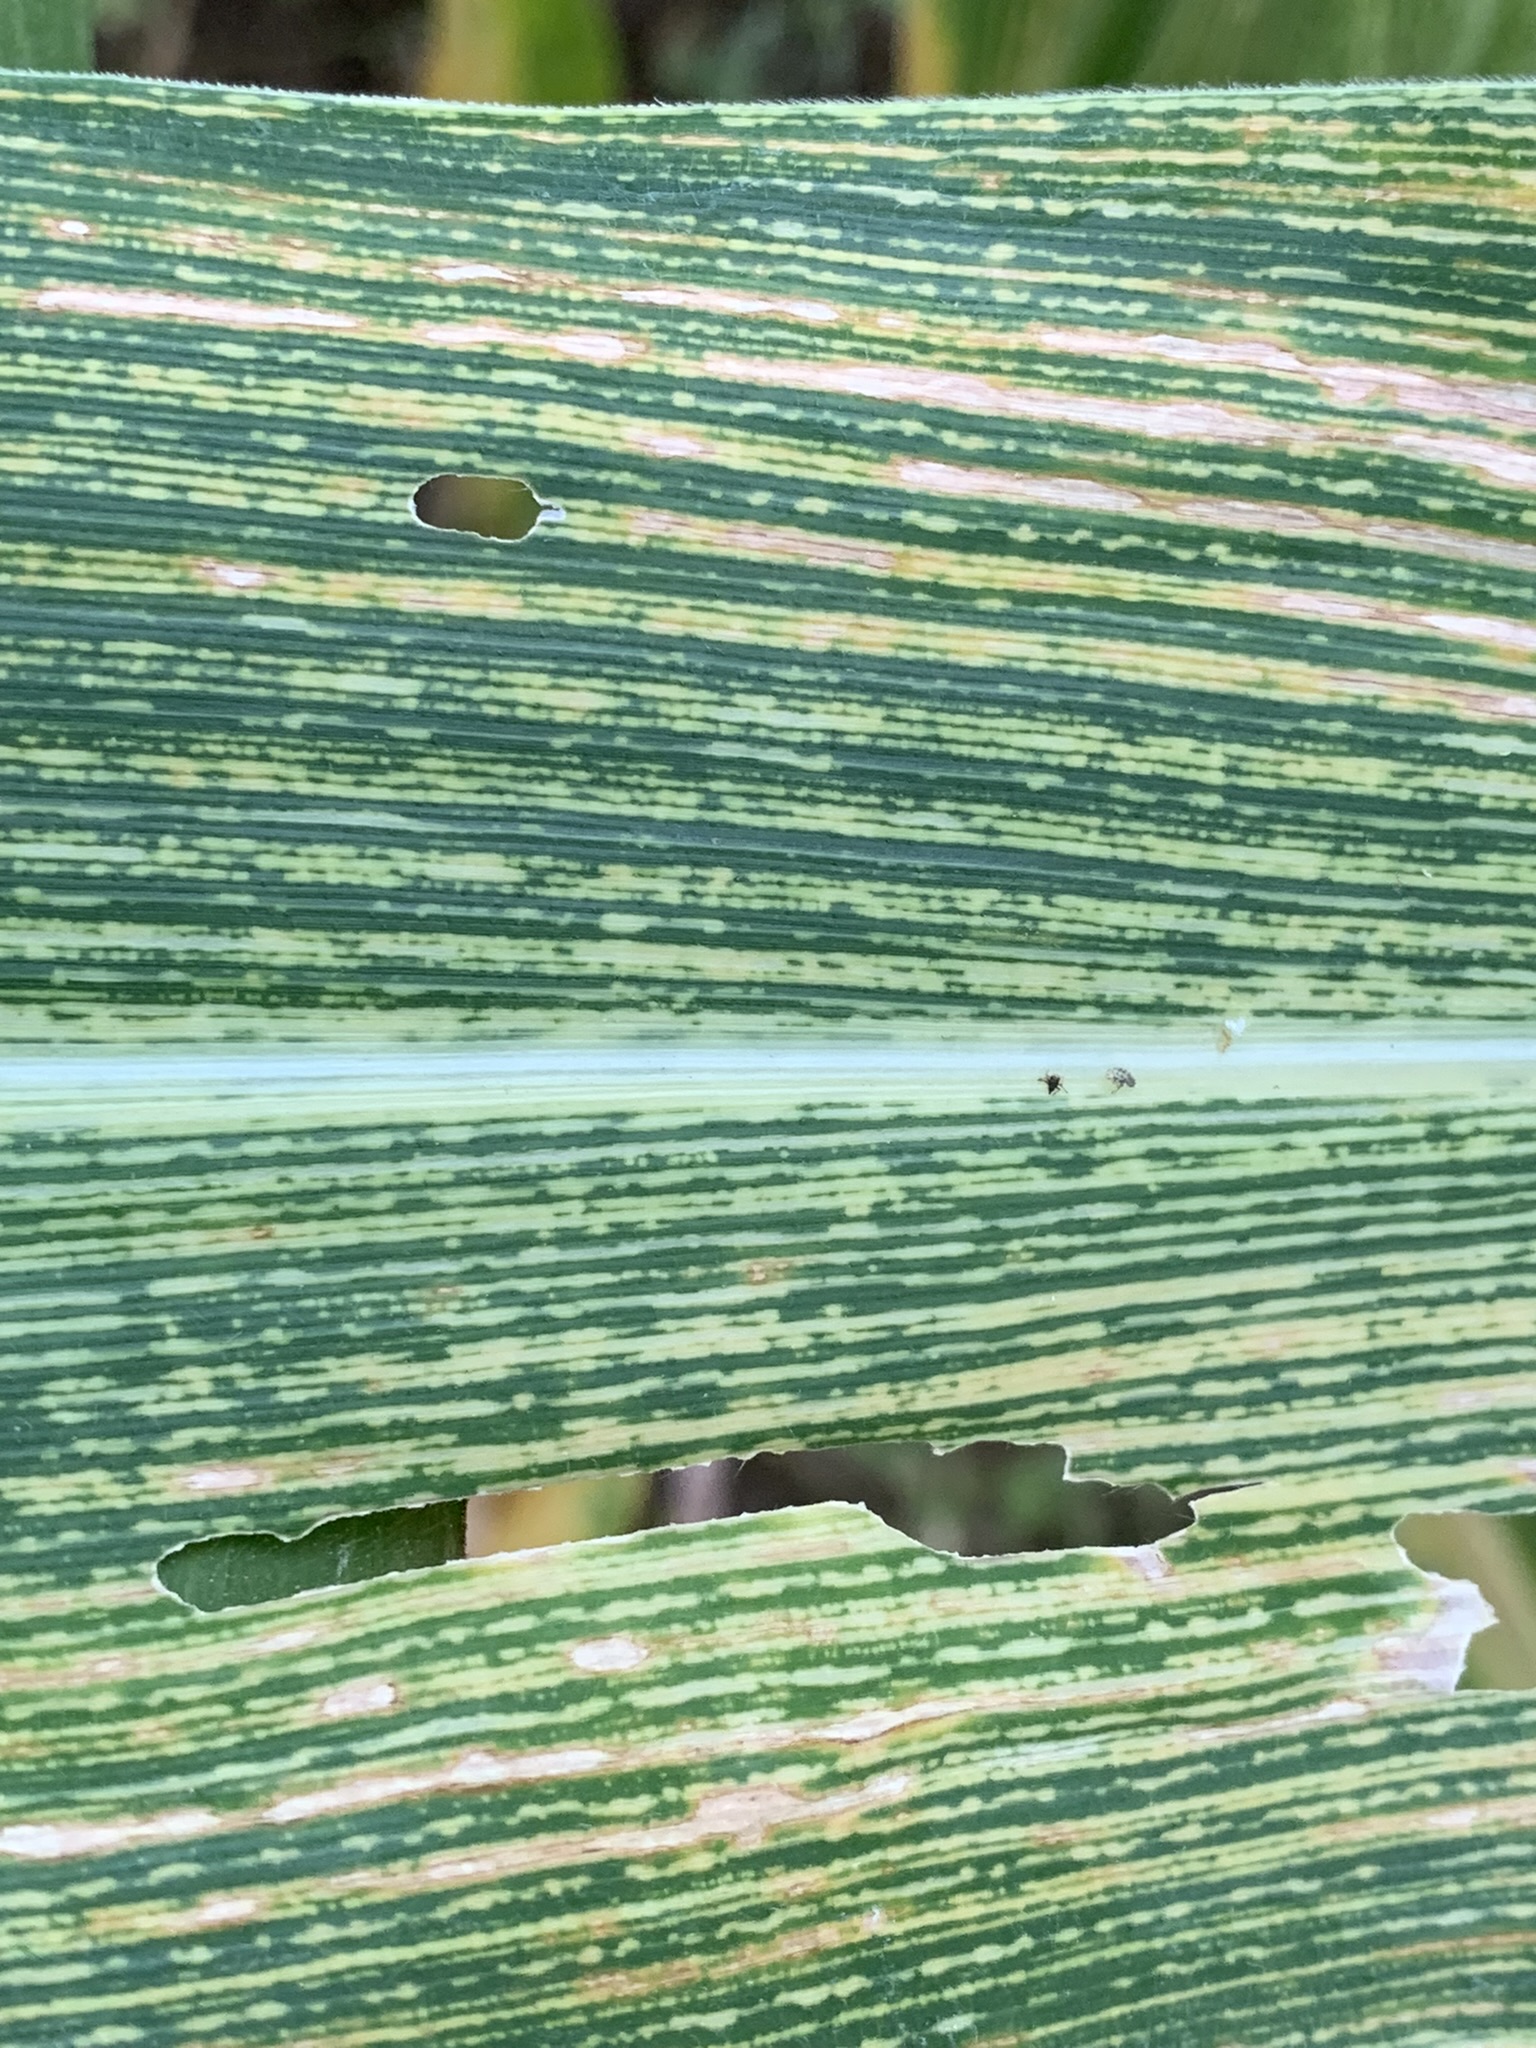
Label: MSV